Seashell

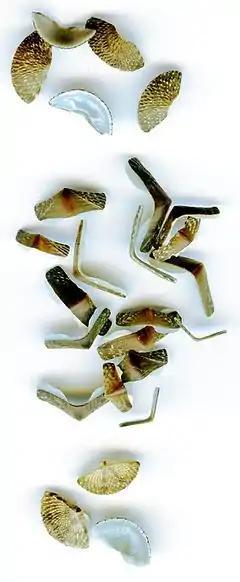
Loose valves or plates from "Chiton tuberculatus" from the beachdrift on the southeast coast of Nevis, West Indies

Certain species of gastropod seashells (the shells of sea snails) can sometimes be common, washed up on sandy beaches, and also on beaches that are surrounded by rocky marine habitat.